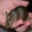
Label: mouse